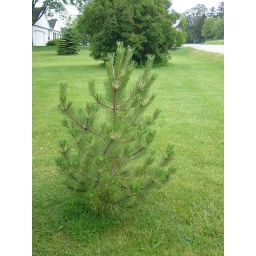
A small pine tree in the yard